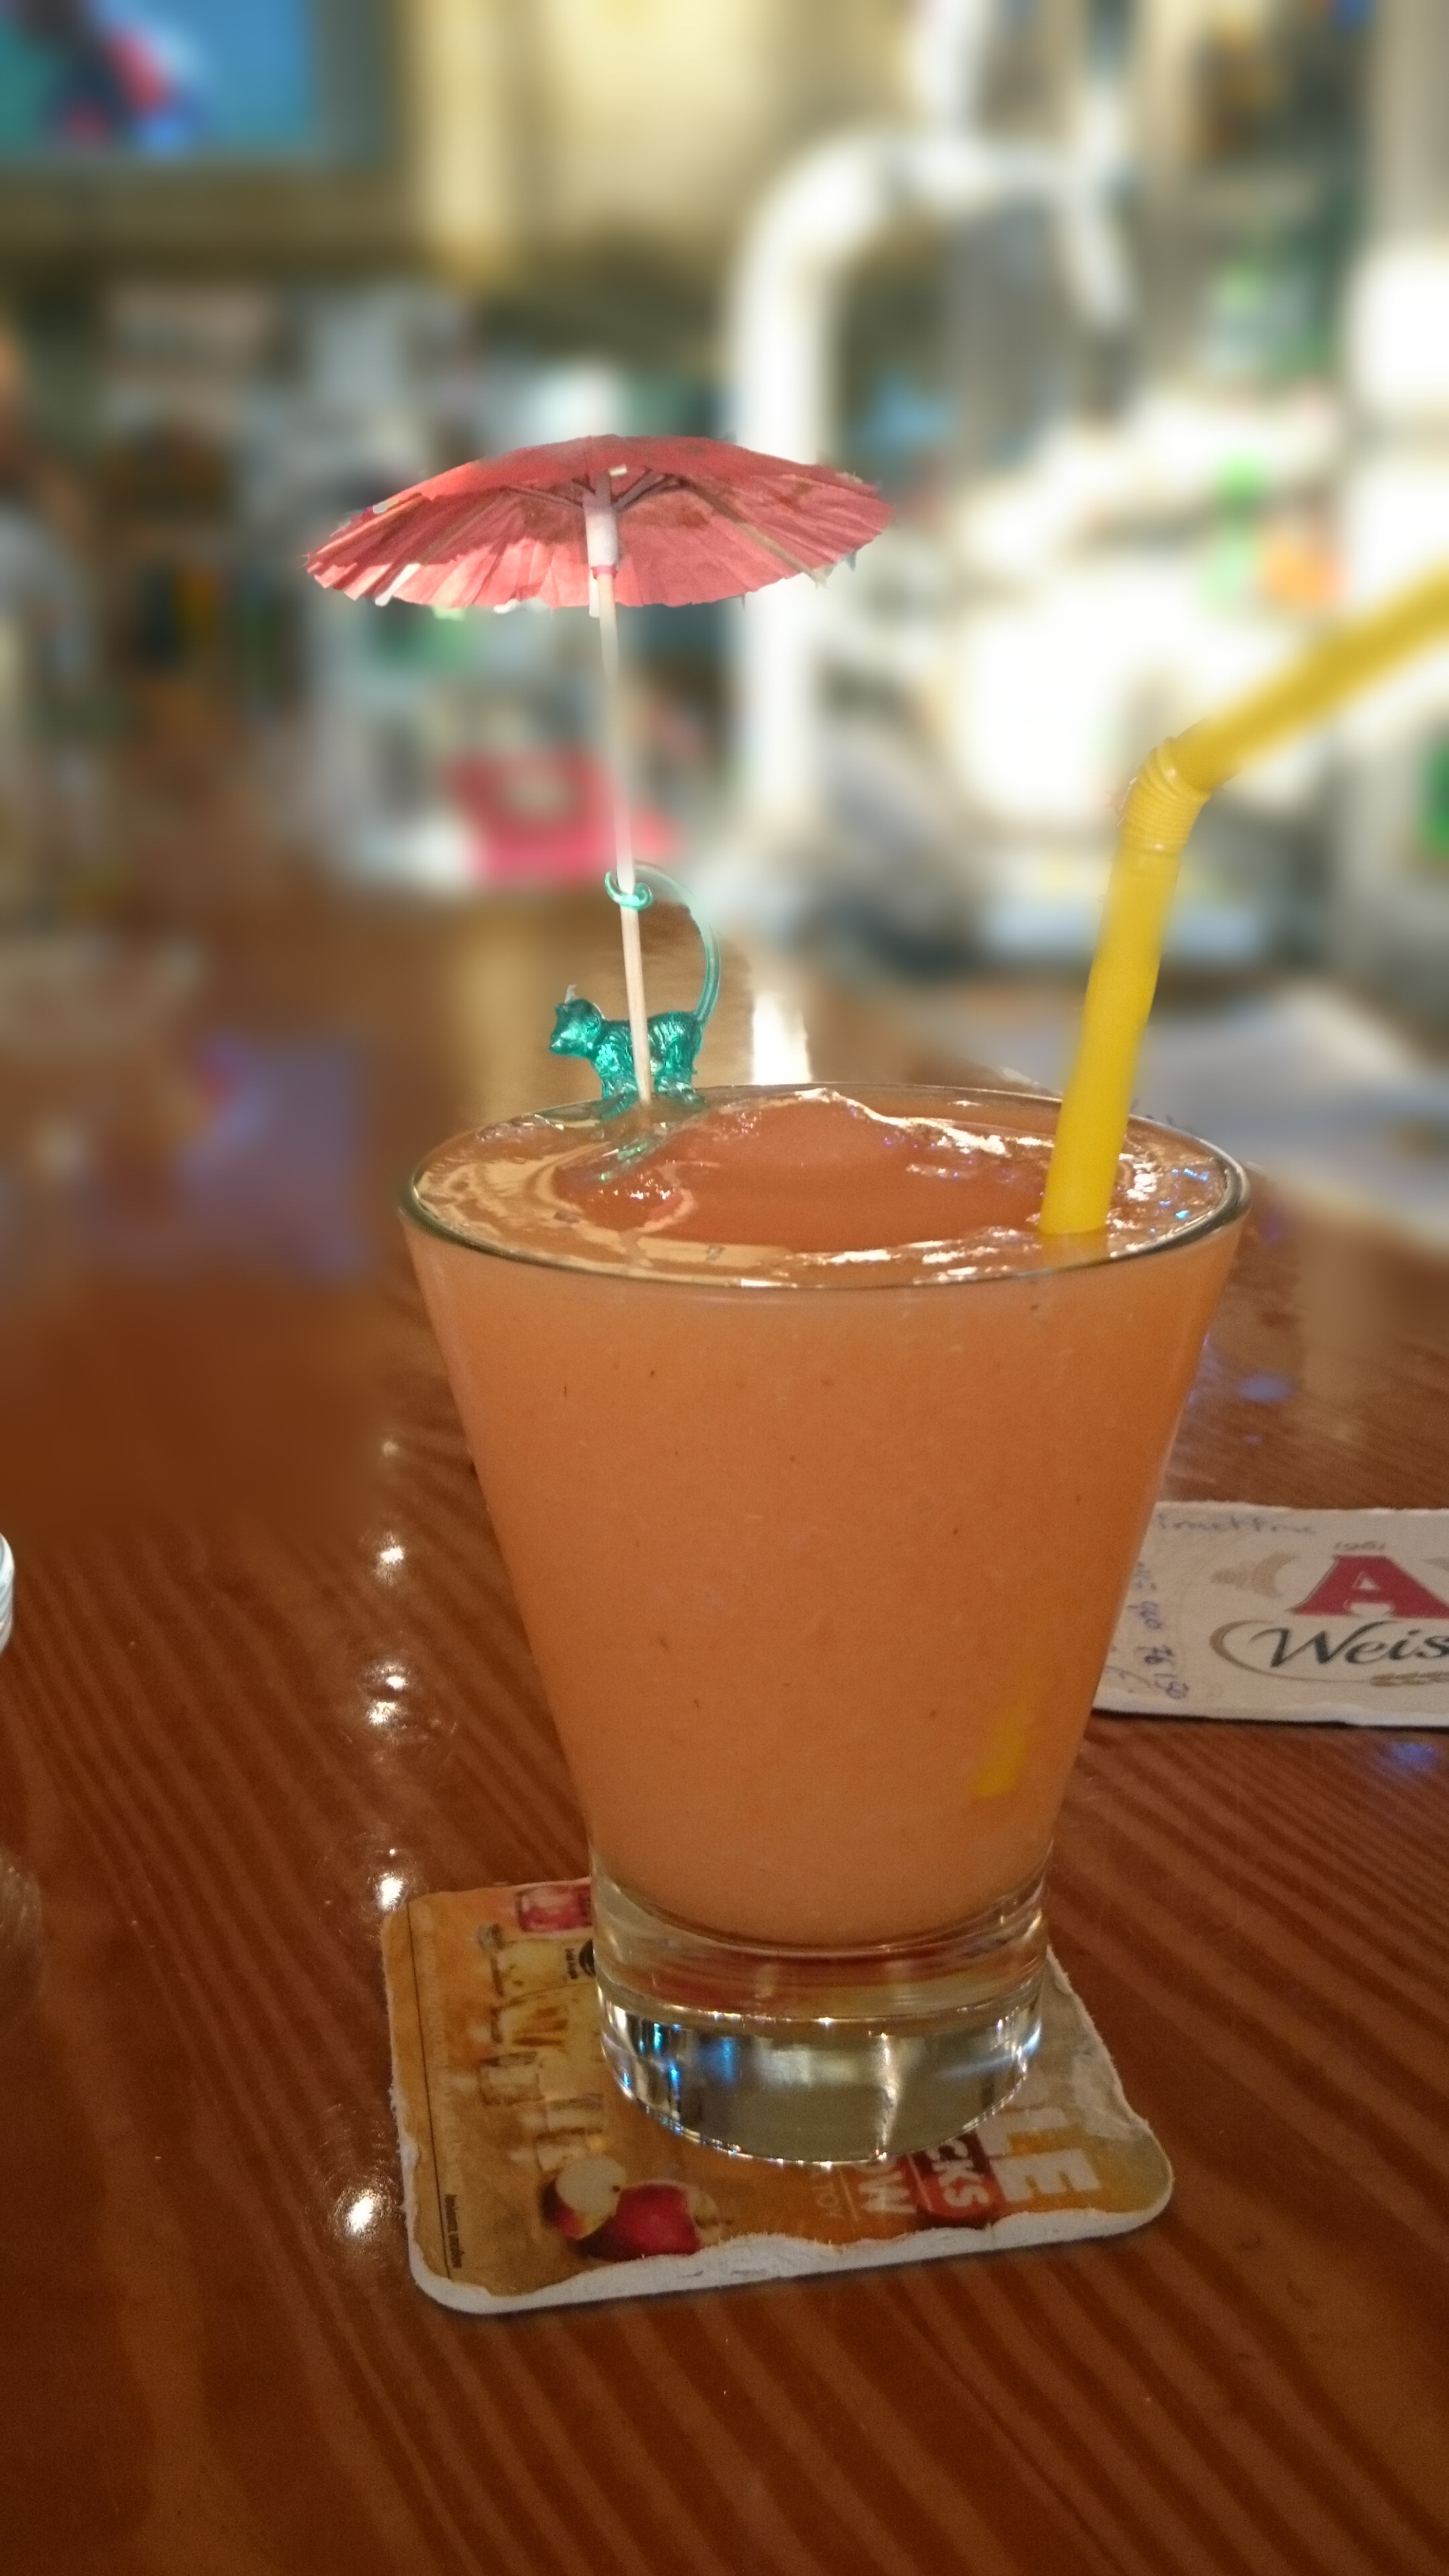
ice, orange, food, produce, umbrella, drink, dessert, cocktail, straw, flavor, portion, milkshake